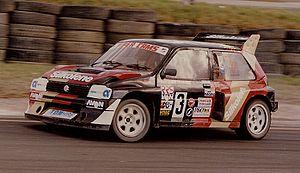
Will Gollop, né en 1950, est un pilote automobile britannique de rallycross.